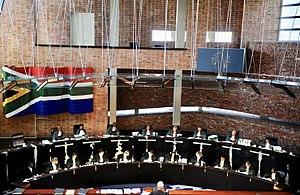
Séance plénière
La Cour constitutionnelle d'Afrique du Sud, en anglais Constitutional Court of South Africa, est la plus haute autorité du pouvoir judiciaire sud-africain. Elle est instituée en 1994 par la Constitution intérimaire de 1993 et confirmée par la Constitution de 1996. Elle se compose de 11 membres, appelés selon la tradition du common law Justices, nommés pour une période non-renouvelable de 12 ans, et d'une trentaine de law clerks. Ses premières sessions se sont tenues dès février 1995. Depuis février 2004, la Cour siège à Constitution Hill, Braamfontein, à Johannesburg.